Waldburg Castle

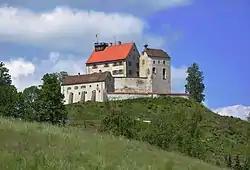
Waldburg Castle

The Waldburg is the ancestral castle of the stewards, Imperial Counts and later Imperial Princes from the House of Waldburg. It dates from the 12th century and stands on the march of the municipality Waldburg in the district of Ravensburg, applies as one of the best preserved medieval buildings, and is one of the landmarks and the highest point in Upper Swabia.